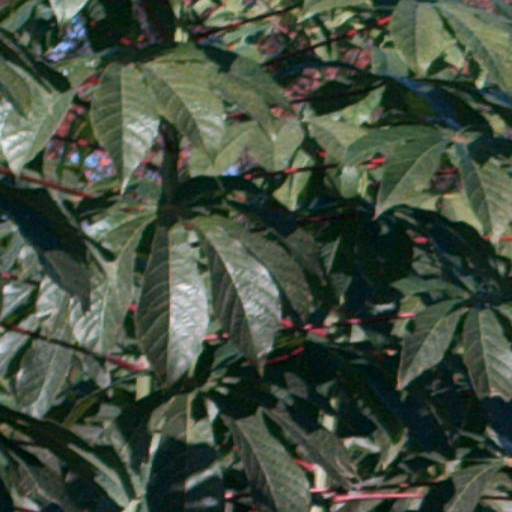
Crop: cassava